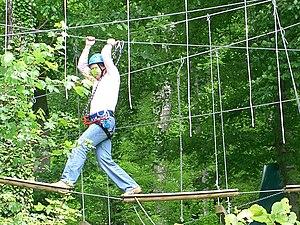
La base régionale de loisirs de Saint-Quentin-en-Yvelines est située dans le département des Yvelines, en France
Un parcours acrobatique en hauteur ou parcours d'aventure en forêt ou simplement parcours aventure, parcours d'hébertisme aérien au Canada ou improprement parcours d'accrobranche, est un espace de loisirs sportif, souvent situé en zone boisée, équipé d'installations permettant au pratiquant de cheminer en hauteur, de façon plus ou moins acrobatique, sur des ateliers fixés entre deux arbres ou supports artificiels.